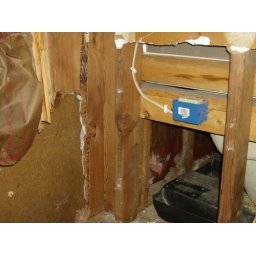
Closet in bedroom #1 has holes going into bathtub area, and outside.